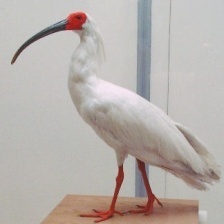
Species: ASIAN CRESTED IBIS
Scientific name: NIPPONIA NIPPON